Exercises (EP)

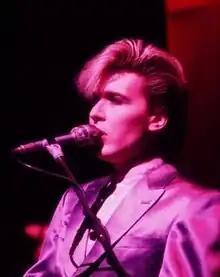
"Exercise #5 (September)" is a "semi-cover" of the opening track on "Secrets of the Beehive" (1987), an album by English singer-songwriter David Sylvian.

The opener of "Exercises," "'Exercise #1 (Entry)," centers around a piano played in a time signature that has a sad tone throughout the track's entire length. Around the piano are a set of Vangelis-style synthesized drones and arpeggios that change their vibe from sad to bright as the track progresses. Made by Silver very quickly and influenced by Gould's Variations 1–7, "Exercise #2 (School)" is the brightest track on "Exercises" in terms of tone. Set in a time signature and using dub rhythms, it consists of what Shaw described as a Telefon Tel Aviv-style "clicking beat" and what Silver labeled as "sprouting synth leads that come from either channel." It starts with what "Popmatters" reviewer Steven Spoerl labeled as "an almost lullaby-like melody." An echo-filtered piano then enters the song, before electronically made drums and bass sounds are added to give the track a calm yet threatening tone. The song was categorized by Marc Hogan of "Pitchfork" as a "post-Jamie xx bedroom-disco" cut, while Tom Williams of "FasterLouder" compared it to the works of Aphex Twin.